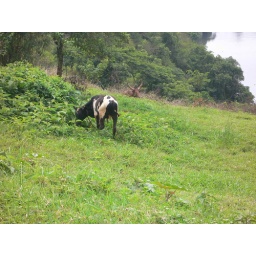
River Nile - ....and maketh me in pastures of green grass to lie...